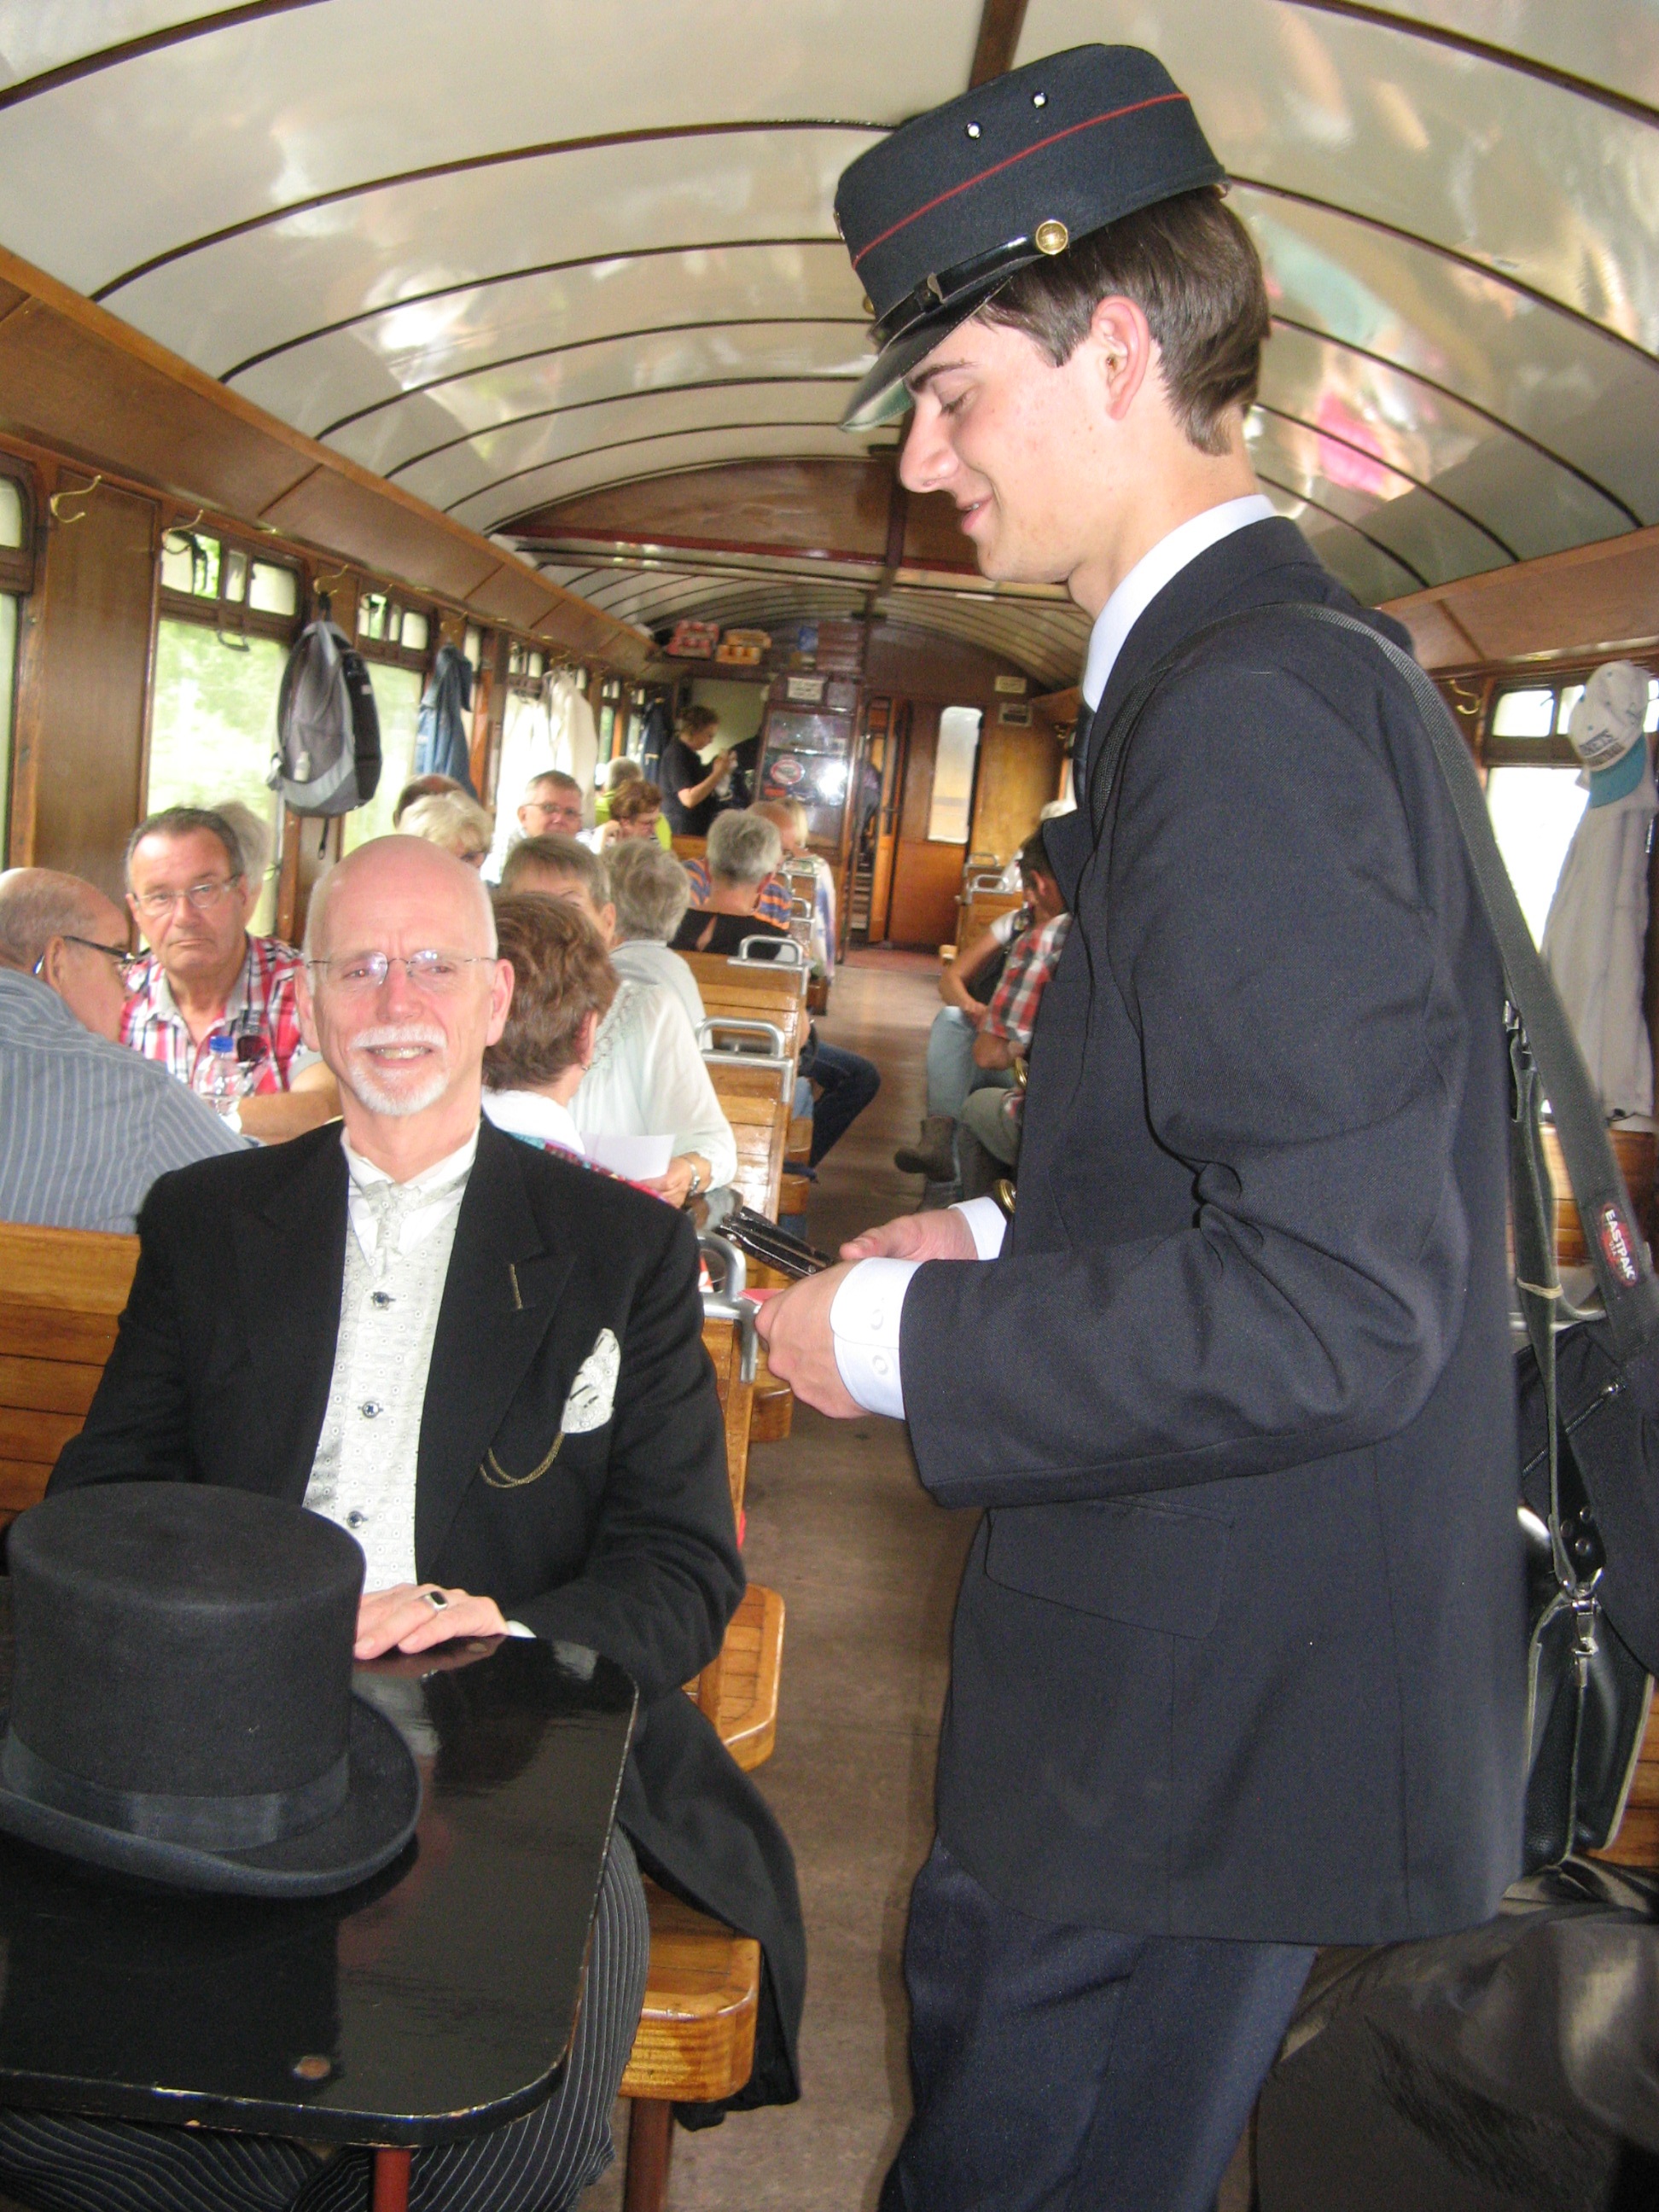
suit, car, train, profession, fun, event, victorian, official, conductor, staff, steam train, formal wear, socialite